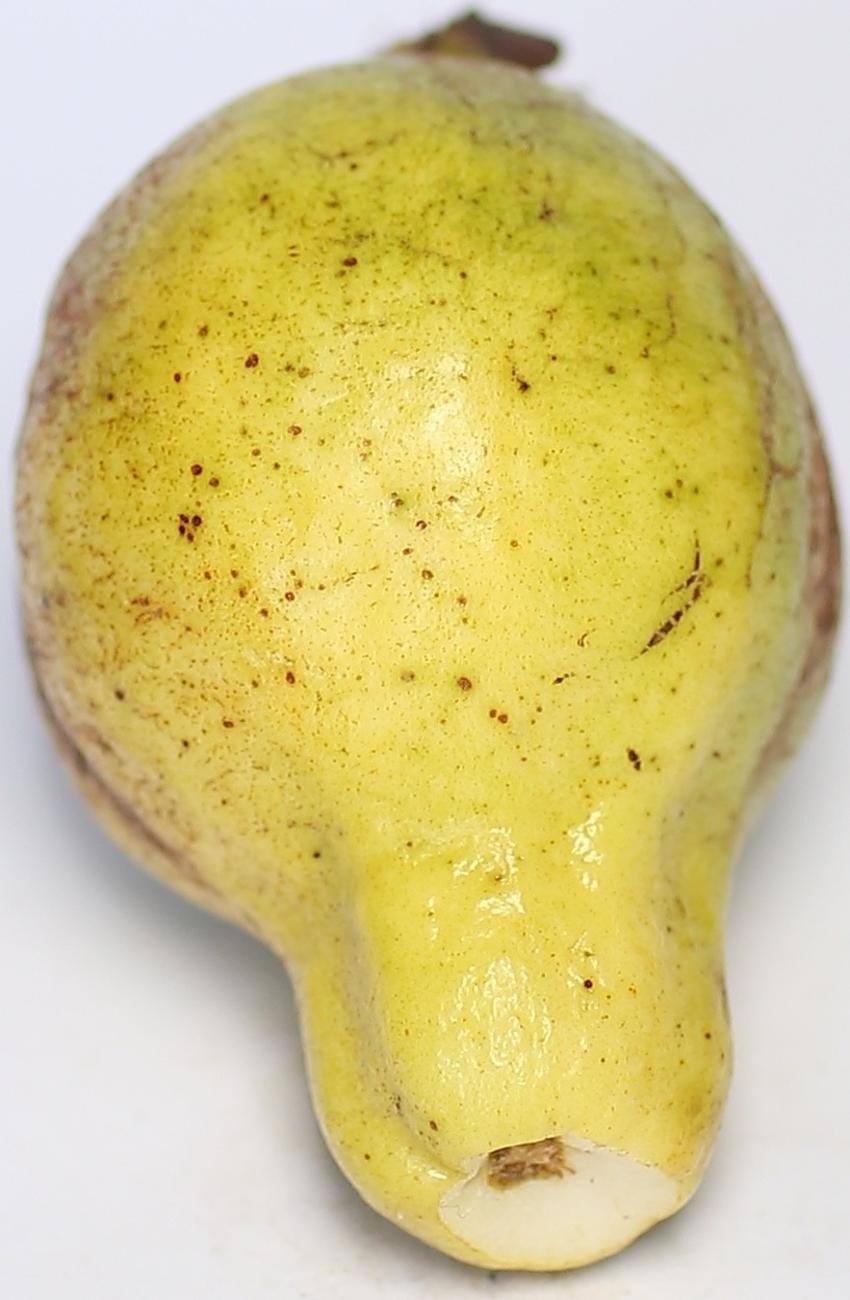
Maturity: mature-green
Variety: local-sindhi